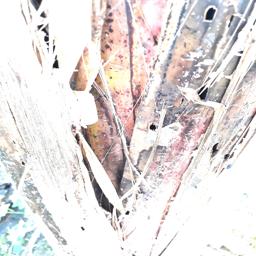
Label: BACTERIAL SOFT ROT